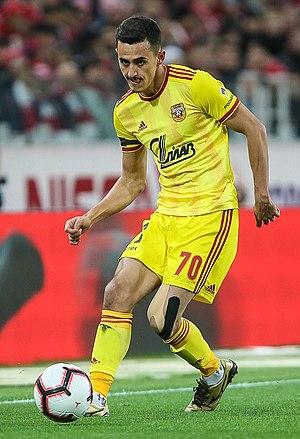
Georgi Kostadinov est un footballeur international bulgare né le 7 septembre 1990 dans l'oblast de Bourgas. Il joue au poste de milieu de terrain à l'Arsenal Toula.